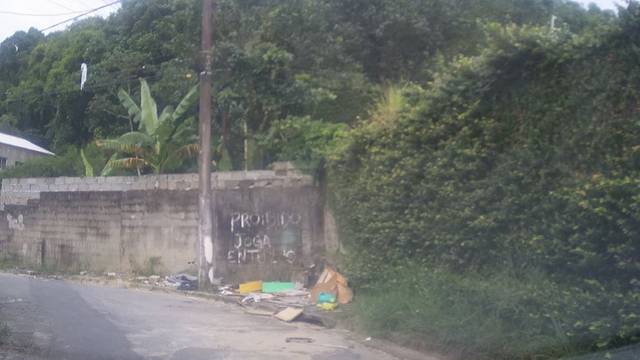
Region: Brazil
Coordinates: -23.944, -46.349